2013 Ontario Liberal Party leadership election

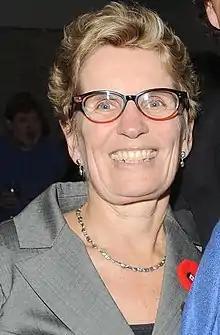
Kathleen Wynne

Kathleen Wynne is the MPP for Don Valley West (since 2003), Minister of Education (2006–10); Minister of Transportation (2010–11); Minister of Municipal Affairs and Housing and Aboriginal Affairs (2011–2012); Toronto District School Board Trustee Ward 8 (2000–03)